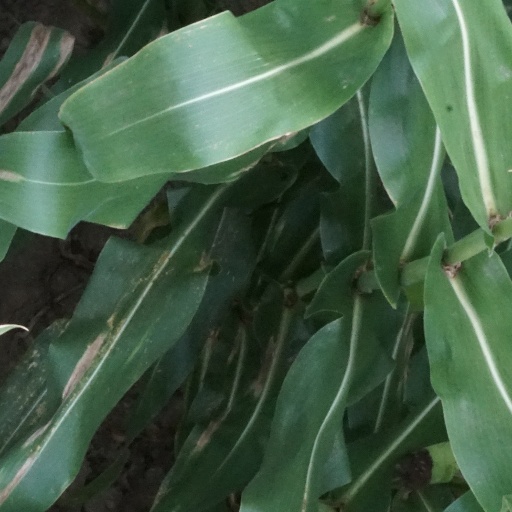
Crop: maize; corn